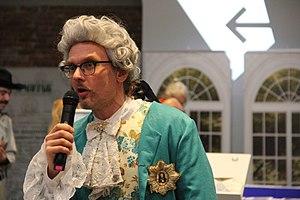
Eremitagens Volontørtjeneste (Skt. Petersborg)
Mikhail Kozjukhovskij, der oprettede Volontørtjenesten i 2003. Billedet er fra 2018.
Billede af Mikael K., der stod for at oprette tjenesten i 2003. Billedet er fra 2018.
Volontørtjenesten ved Eremitagen i Sankt Petersborg er en afdeling, der udgøres af frivillige fra Rusland og resten af verden, som assisterer flere afdelinger ved det store museum. Volontørtjenestens kontorer har til huse på Vinterpaladset, hvor de tilknyttede har deres daglige gang.